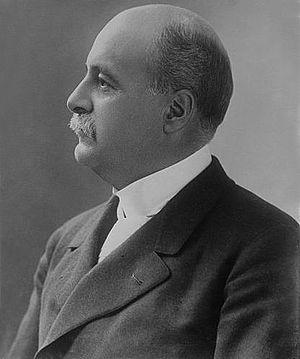
Ebenezer Sumner Draper est un homme politique américain.